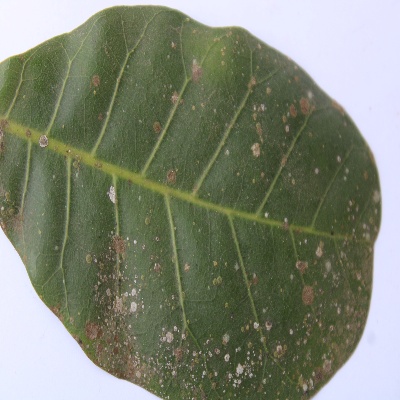
Crop: Cashew
Condition: red rust